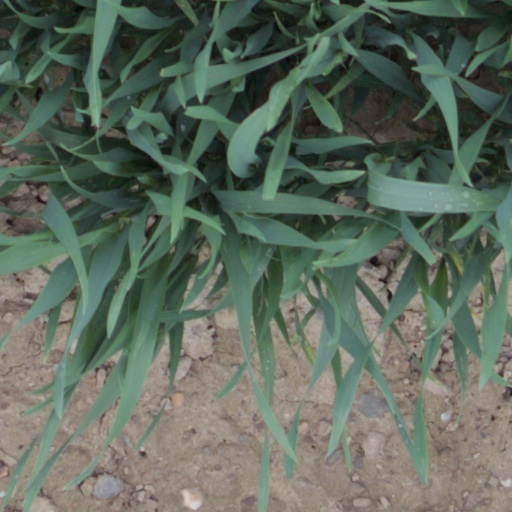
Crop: wheat